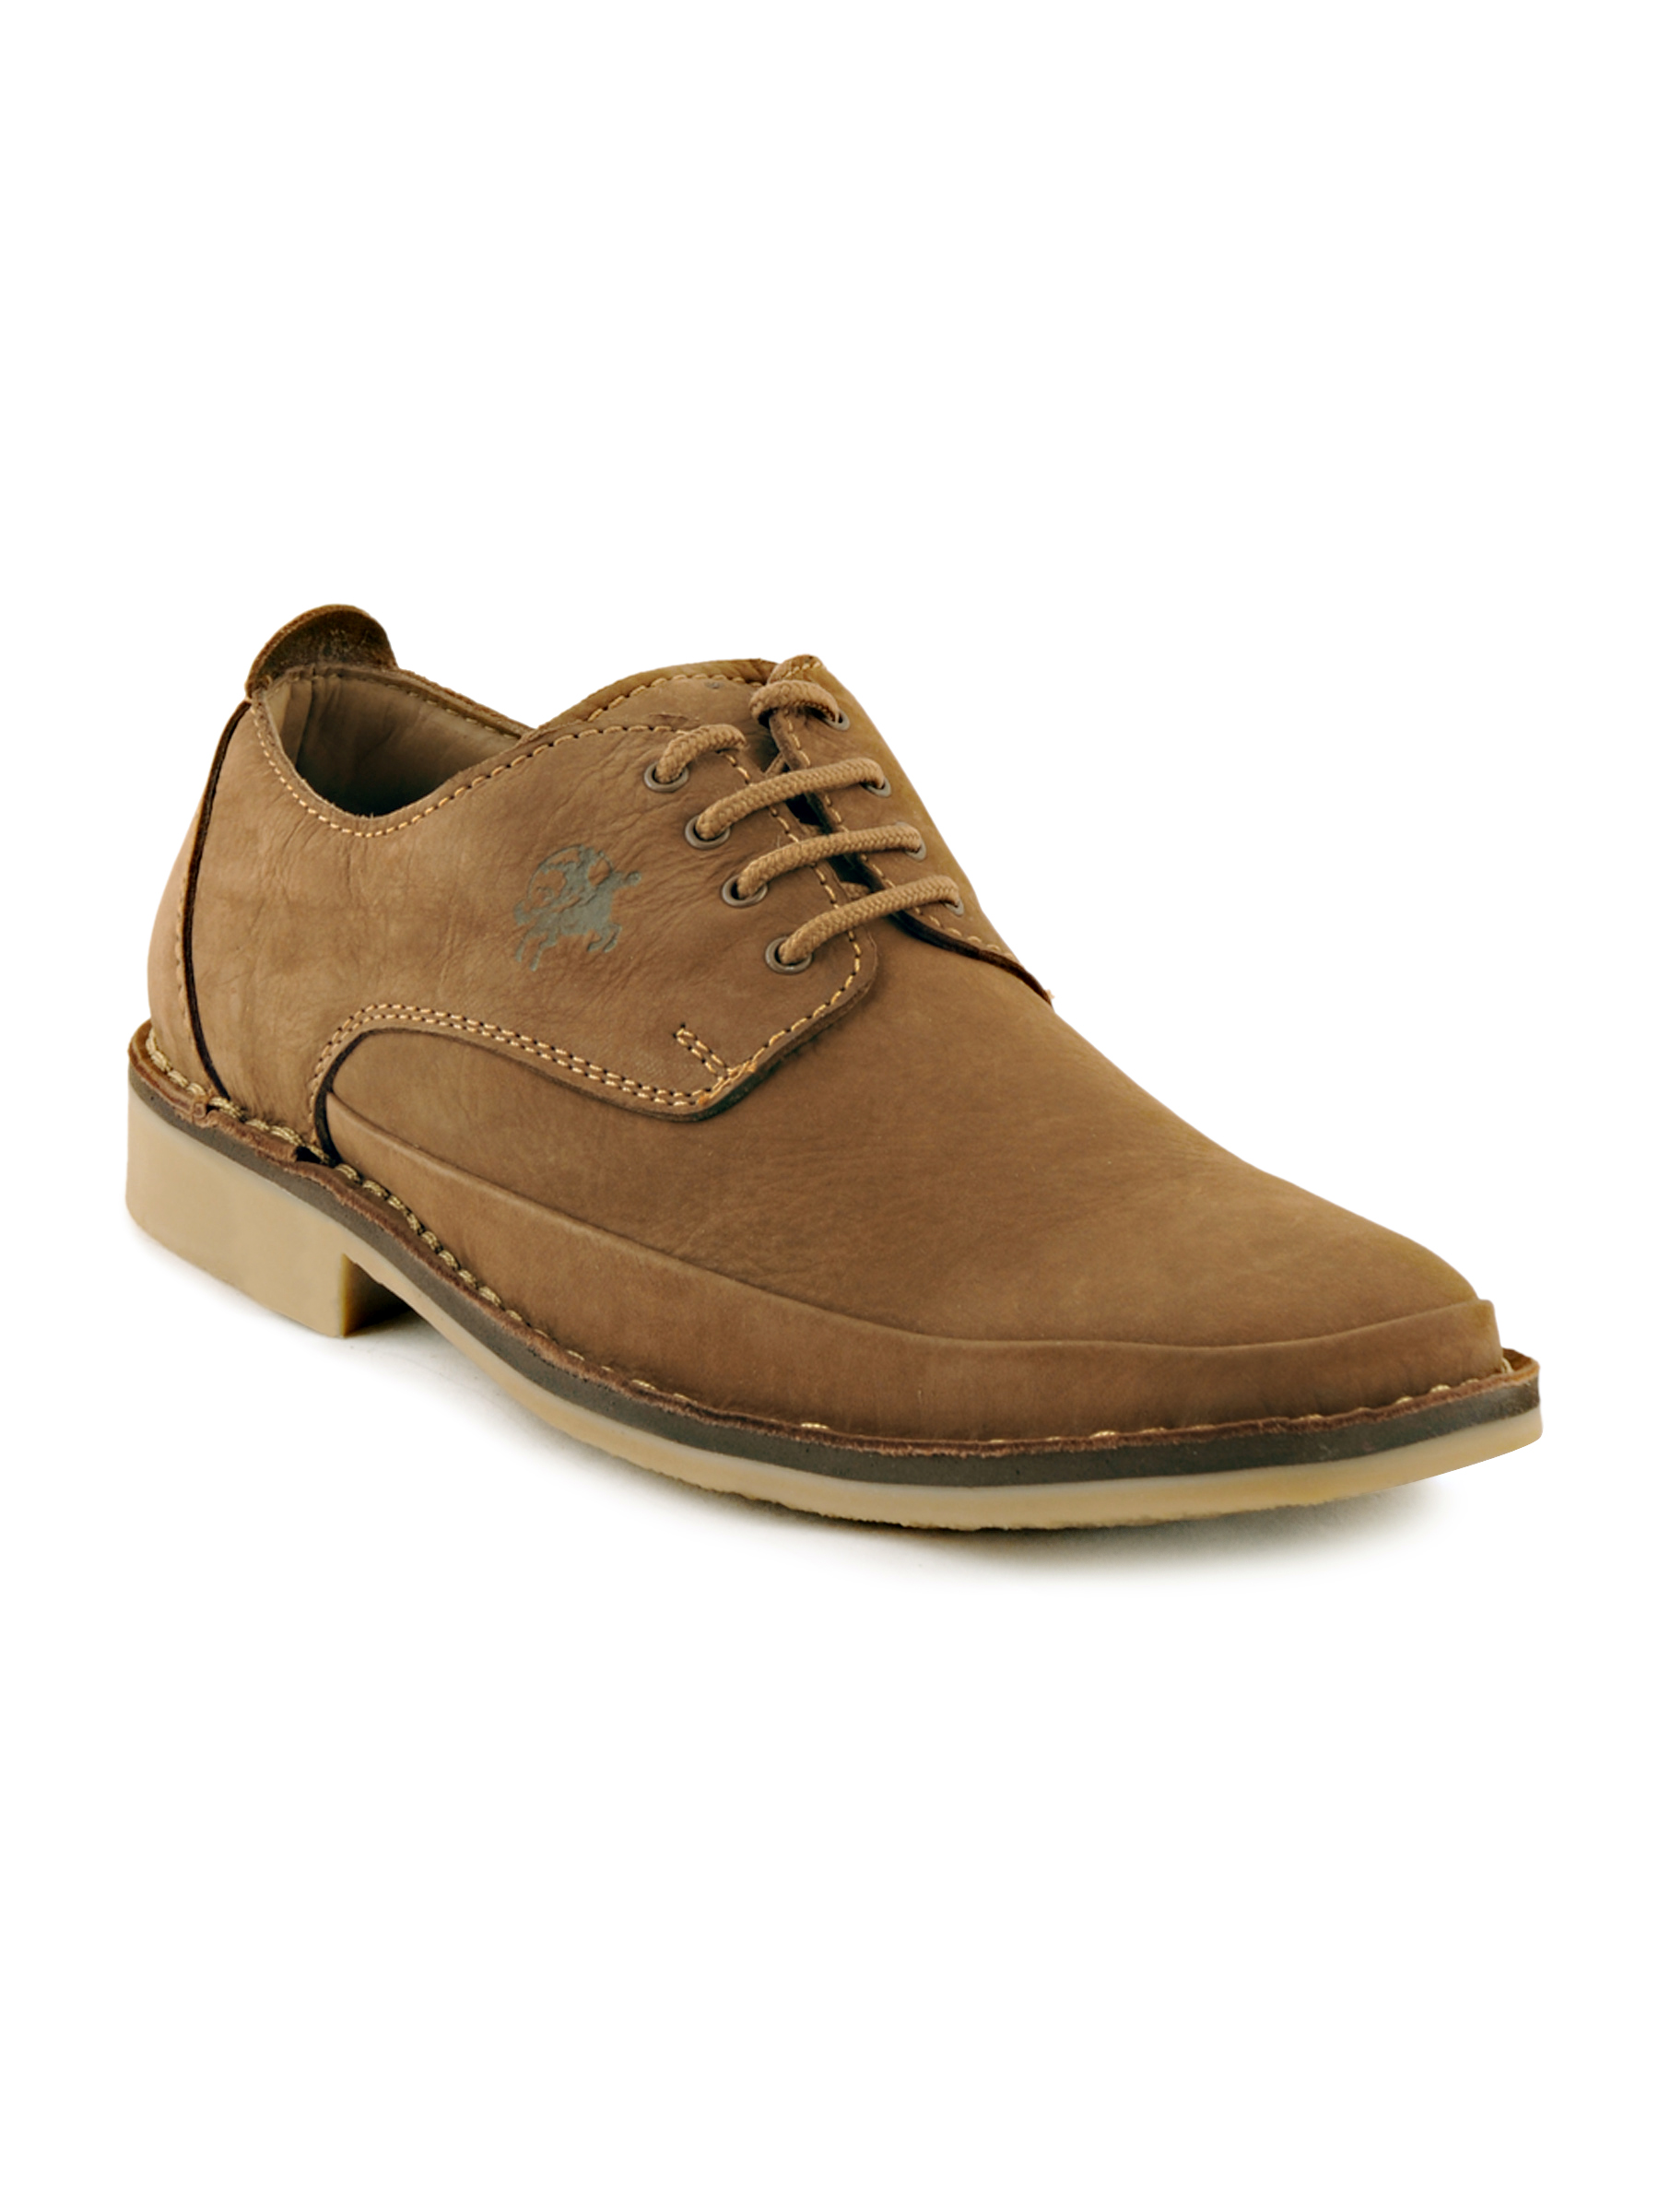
Buckaroo Men Mairin Brown Casual Shoes
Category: Footwear / Shoes / Casual Shoes
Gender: Men
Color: Brown
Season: Winter 2011
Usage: Casual